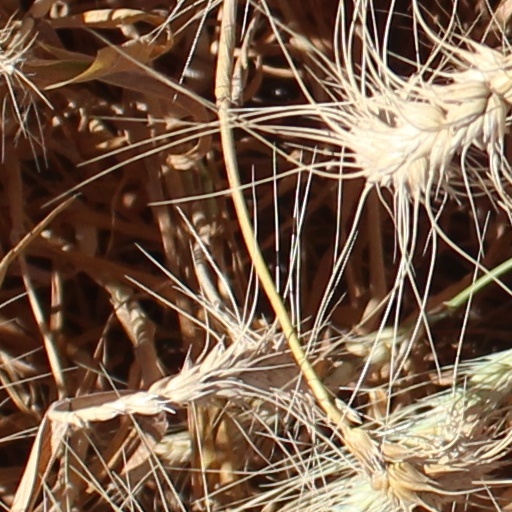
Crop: wheat